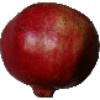
Label: pomegranate